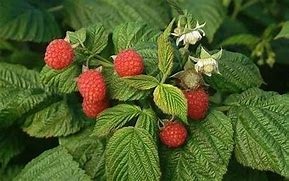
Label: raspberry